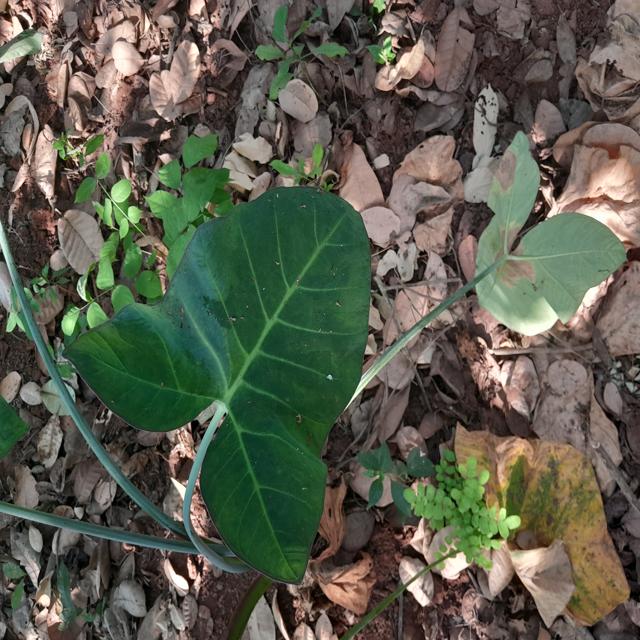
Label: Healthy